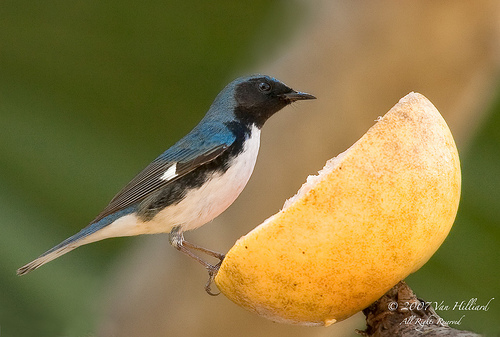
this bird has a turquoise exterior and black wings, it also has very thin legsbird has blue body feathers,yellow breast feather, and black beak
this bird has a short black bill, a blue crown, and brown tarsuses and feet.
this small bird has a white belly and breast, a black throat and cheek patch, a blue crown, nape and back and a single white wingbar.
this bird is black, blue, and white in color with a small beak, and black eye rings.
this particular bird has a white belly and blue secondaries
this bird has a long bill, a dark blue crown and back, black throat, with white belly and side.
this bird has a white underside and a black face.
this bird is mostly blue black and white with white on its tail..
this bird has blue markings on it's back, with a black face and white belly.
Species: Black Throated Blue Warbler